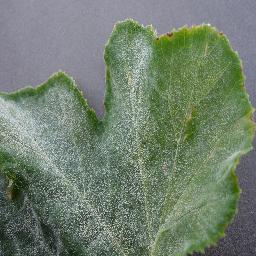
Label: Squash___Powdery_mildew